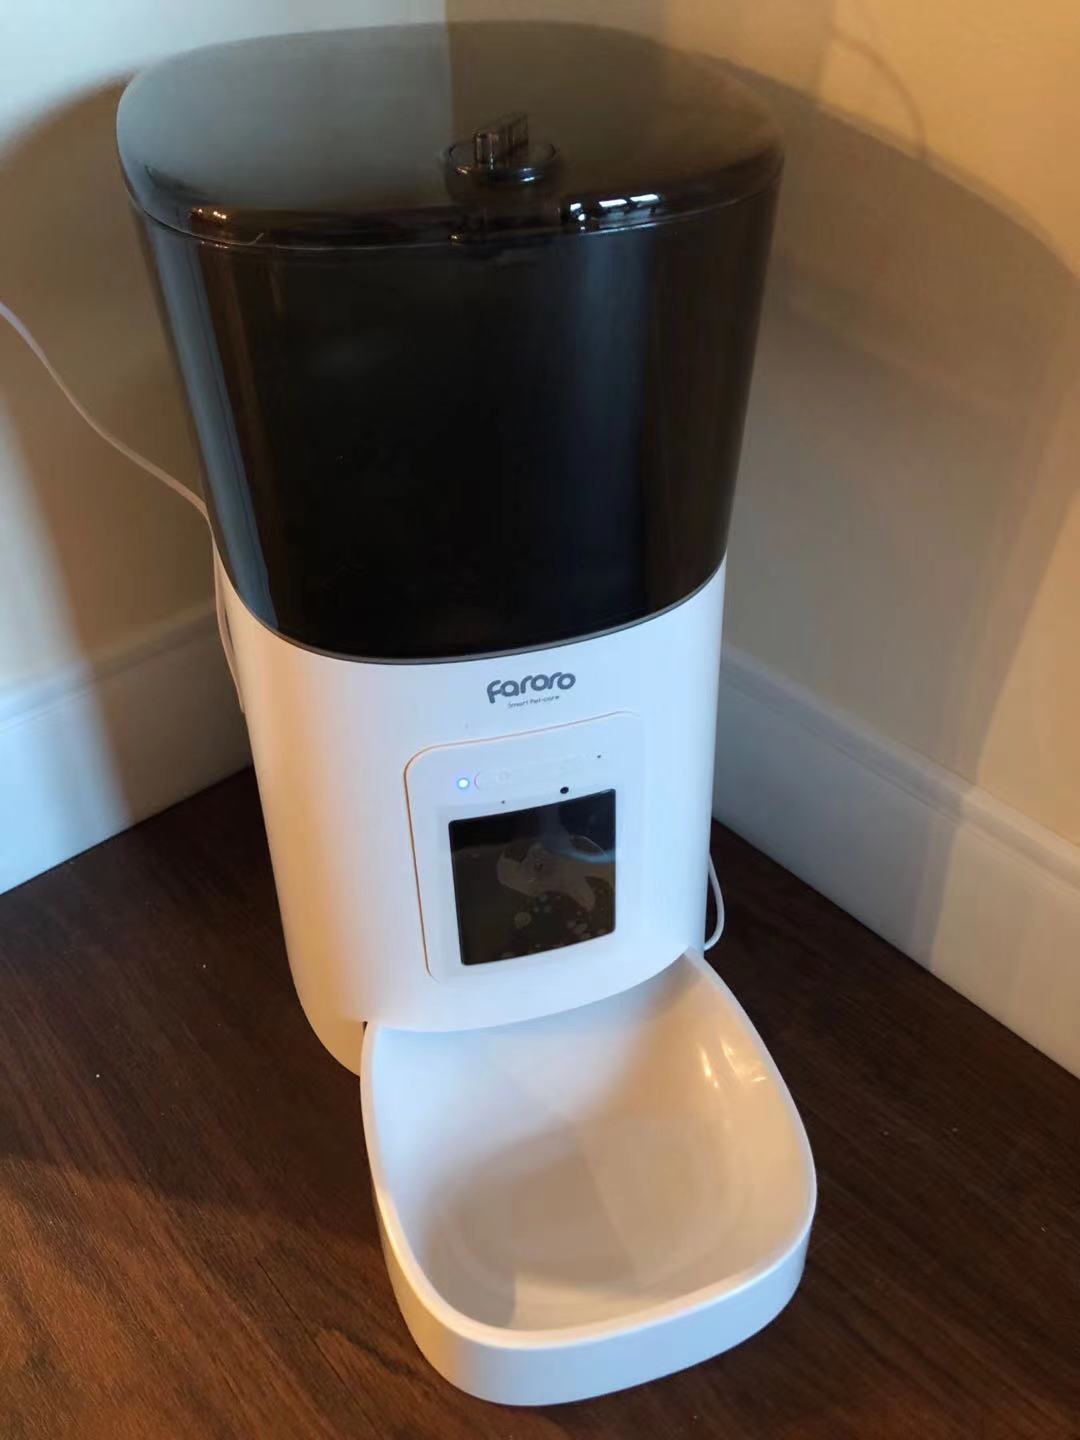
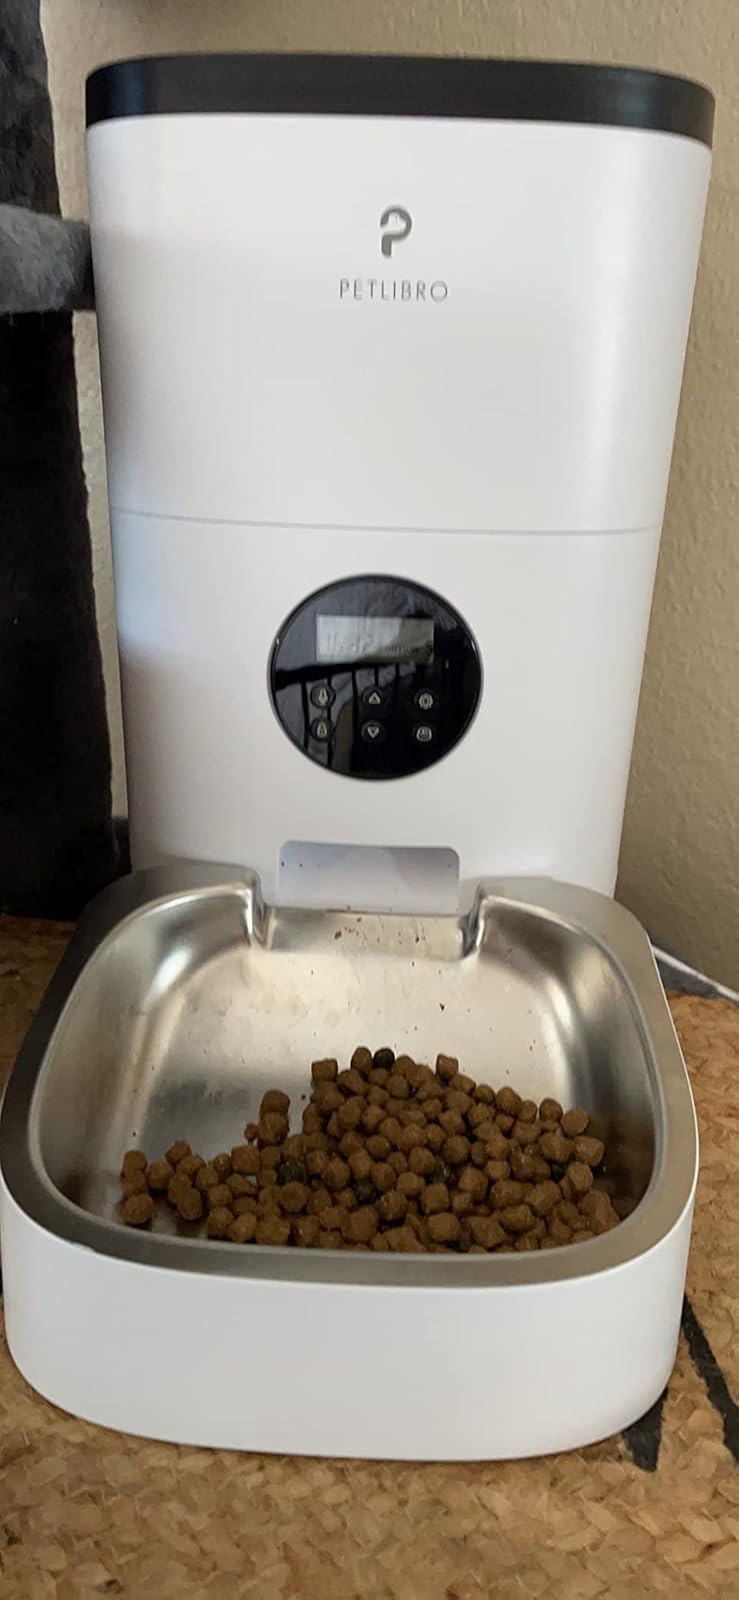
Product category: items_feeder
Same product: no